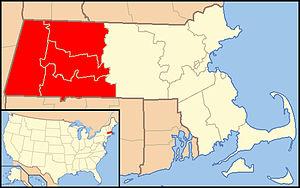
Le diocèse de Springfield, est un diocèse catholique de Nouvelle-Angleterre à l'est des États-Unis. Son siège est à la cathédrale Saint-Michel de Springfield, dans le Massachusetts.